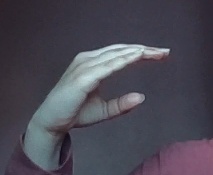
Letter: jeem